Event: Nepal Earthquake
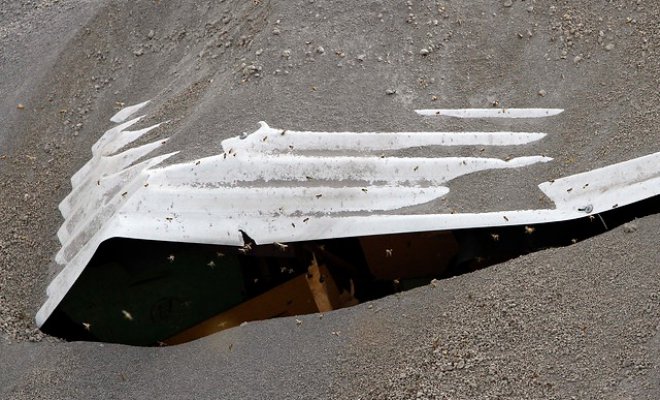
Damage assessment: damage